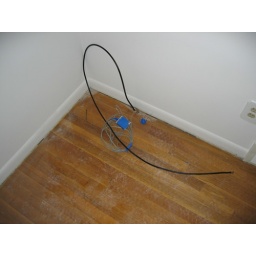
Some homegrown Telephone and Cable TV wiring in the office